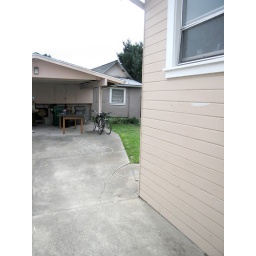
Protect your car under this carport. Use sturdy table for gardening. Lockable storage closets in carport.